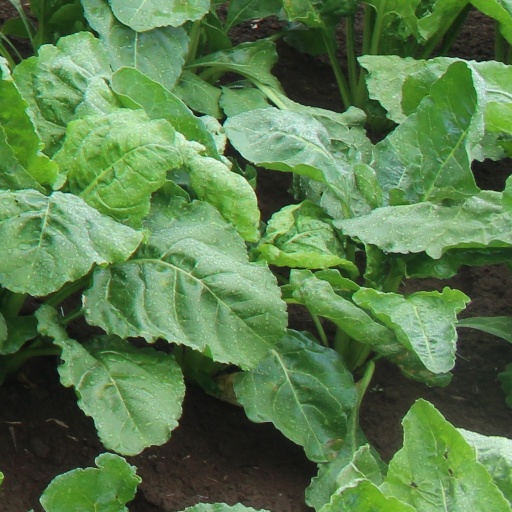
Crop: sugar beet